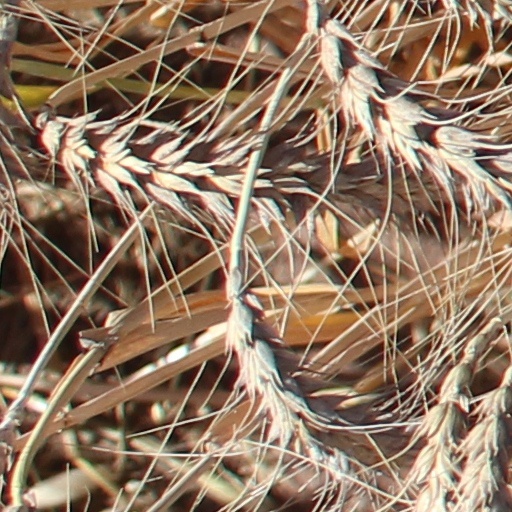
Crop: wheat